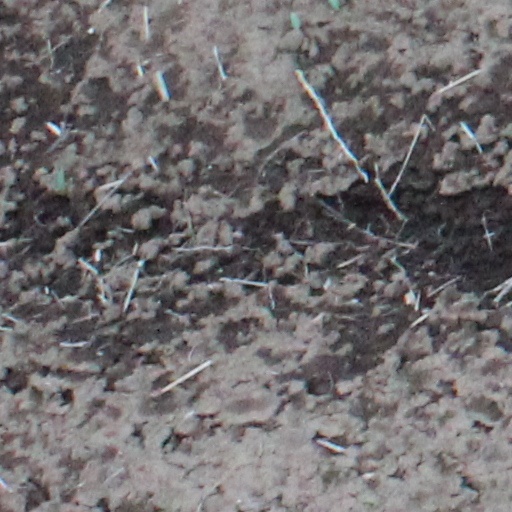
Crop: wheat